Turkmen literature

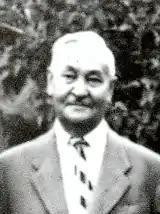
Soviet Turkmen writer, Berdy Kerbabayev

The early 19th century is marked by the appearance of a significant number of poets and prose writers writing in the Turkmen language. This includes Şabende, the author of lyric poems and science fiction novels and stories; and works by Şabehrem, Hojaýy Berdi Han, and Nejep Oglan, who praised bravery, selflessness, and heroism in the fight against enemies. The poet Mollanepes is the author of the novel , which exposes the treachery of the shahs and courtiers, glorifies the triumph of truth and love. Poems like "Gül we Bilbil" (The Rose and the Nightingale), by Şabende, refers to the masterpieces of Turkmen literature. The poetry of Mollanepes is distinguished by the brightness and power of images, and a rich language.